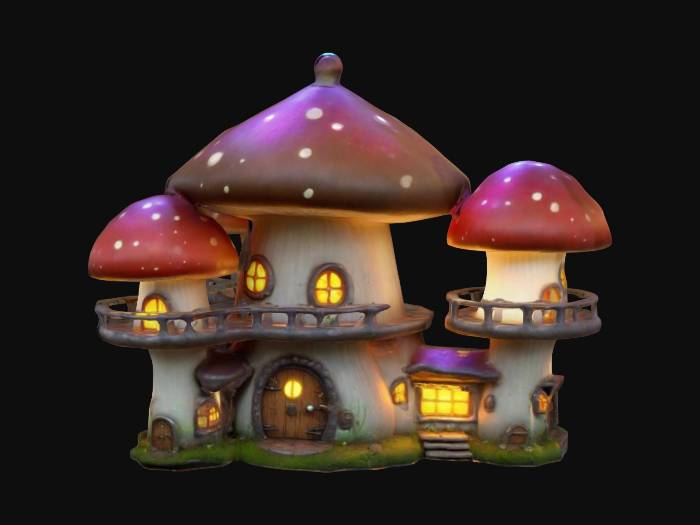
미적 점수 (1~10점): 7